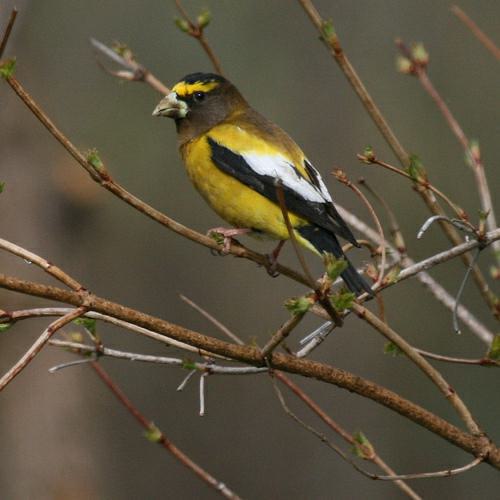
A photo of a evening grosbeak